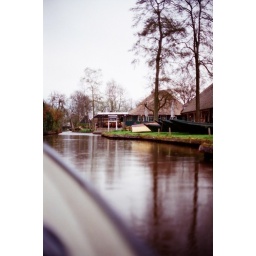
Giethoorn boat trip 4.8 x chilly sheep picnic in the car